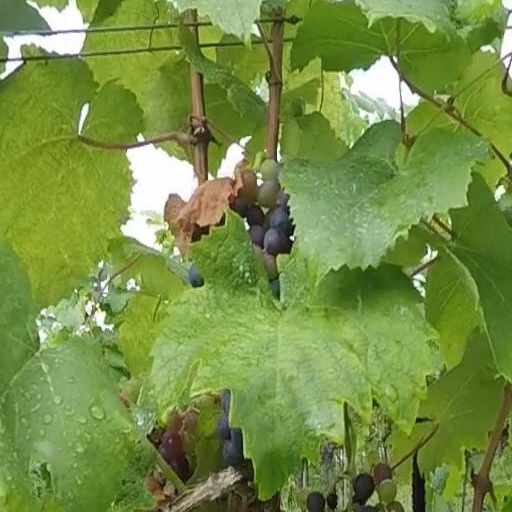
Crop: grape